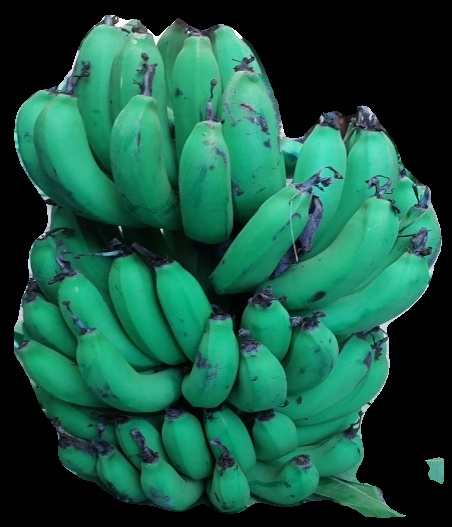
Variety: pachbale
Grade: grade2